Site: brandenburg
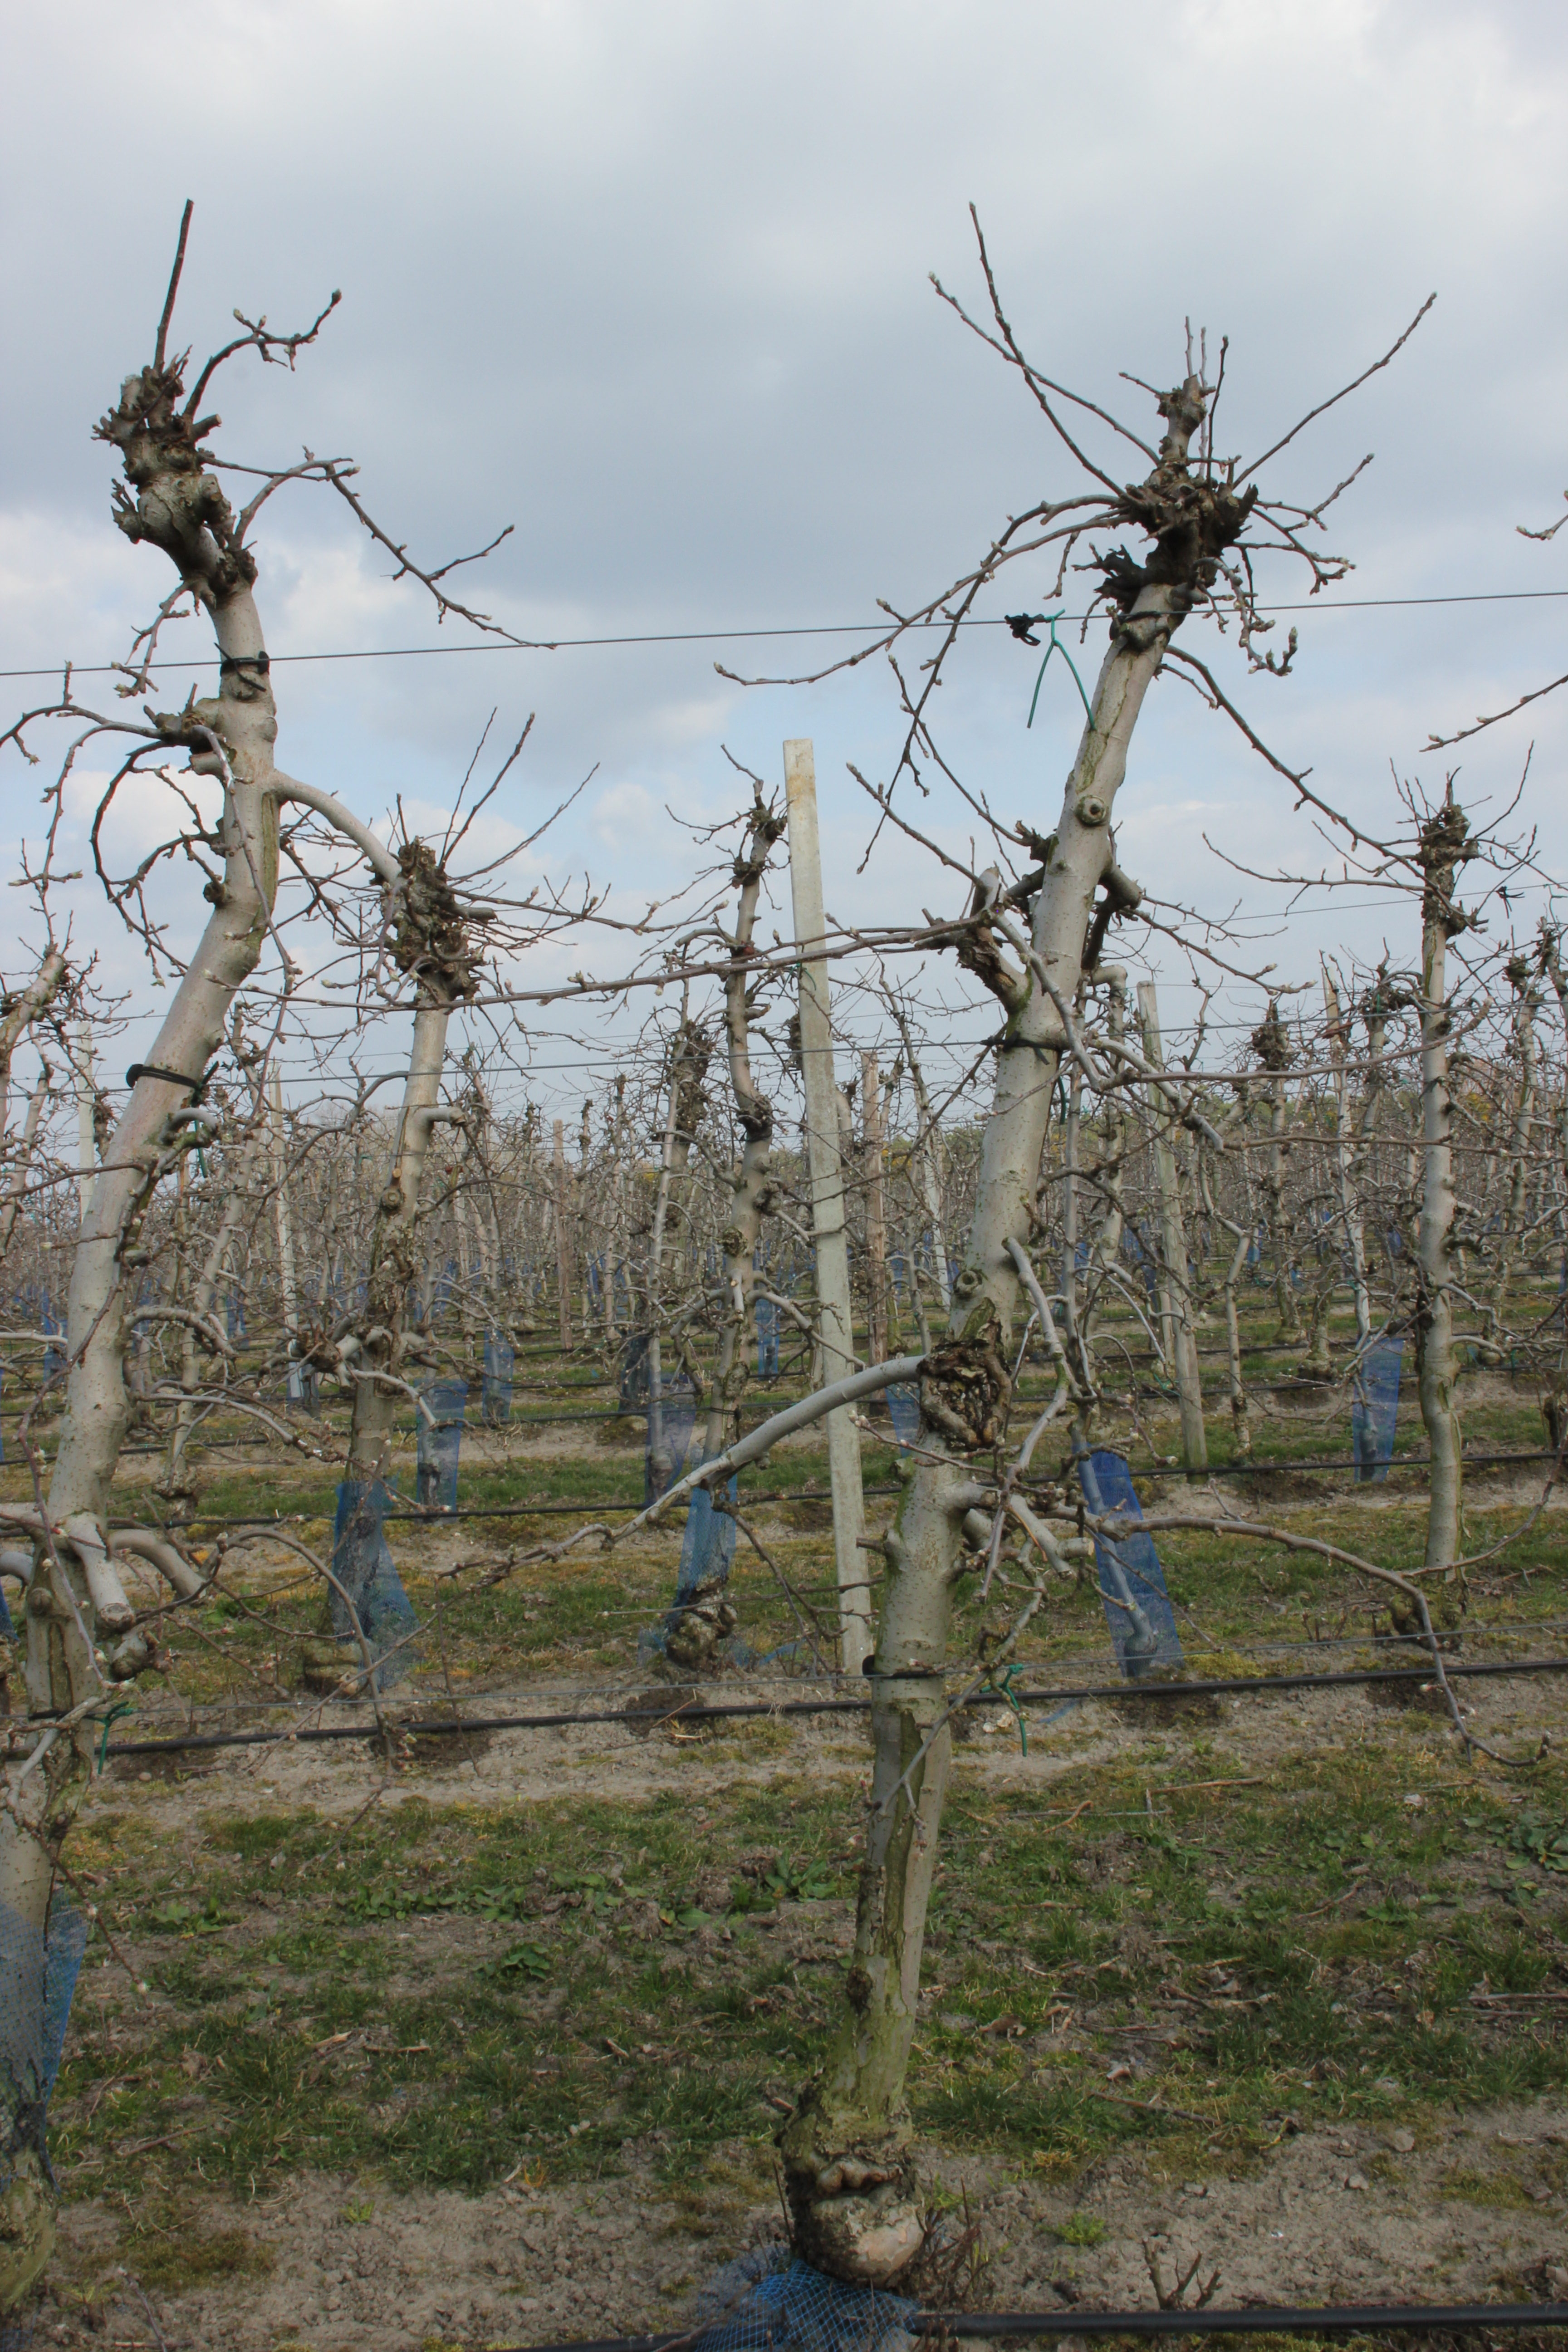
Growth stage (BBCH 03): Bud development